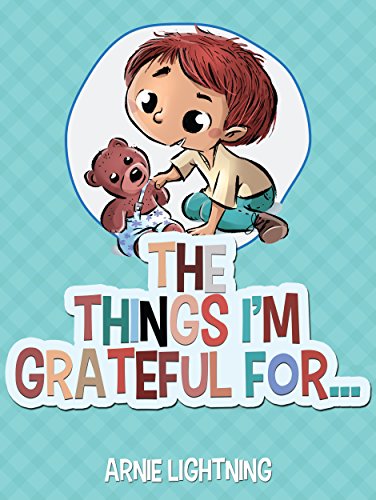
The Things I'm Grateful For: Cute Short Stories for Kids About Being Thankful and Grateful (Gratitude Series Book 2)
Category: Buy a Kindle
About the Author Best-Selling Children's Book Author, Arnie Lightning Arnie Lightning is a best-selling children's book author with a straightforward goal. He wants his work to create a positive impact in the lives of others through children's books. Arnie has published over 100 children's books and counting! You can find more information at: www.ArnieLightning.com
Features: Stories About Being Grateful! | Gratitude and appreciation can make life wonderful. These five short stories are excellent for teaching your little one about being thankful for the things they have. Each story is beautifully crafted with morals and lessons about gratitude and includes just for fun activities. Kid tested. Parent approved! | Book 2 of 4 in the Gratitude Series | 5 cute short stories for kids | 5 cute short stories for kids | Just for fun activities included for extra fun | Just for fun activities included for extra fun | Fun and challenging maze puzzles | Fun and challenging maze puzzles | These stories are fantastic for talking points about gratitude, bedtime stories, and reading aloud with friends and family! | Story List and Activities: | Max | Max | Just for Fun Activity | Just for Fun Activity | Cherry Pie and Blessings | Cherry Pie and Blessings | Just for Fun Activity | Just for Fun Activity | The Thanksgiving Birthday | The Thanksgiving Birthday | The Silver Lining | The Silver Lining | Just for Fun Activity | Just for Fun Activity | Find Bridget! | Find Bridget! | How Many Kids? | How Many Kids? | Maze 1 | Maze 1 | Maze 2 | Maze 2 | Maze 3 | Maze 3 | Maze 4 | Maze 4 | Best-Selling Children's Book Author, Arnie Lightning | "It is my mission to create a positive and lasting change in the world through children's books. I promise to highly inspire you, entertain you, and most importantly.. Share the magic of imagination. I firmly believe it is our responsibility to be a positive role model for children. Don't be afraid to dream big. Those are the people that make a difference in the world." | Arnie Lightning is a dreamer. He believes that everyone should dream big and not be afraid to take chances to make their dreams come true. Arnie enjoys writing, reading, doodling, and traveling. In his free time, he likes to play video games and run. Arnie lives in Mississippi where he graduated from The University of Southern Mississippi in Hattiesburg, MS. | Arnie is a creator and storyteller. He creates fun-filled and imaginative books for creative kids. | Scroll up and click 'buy' and spend some quality time with your child!